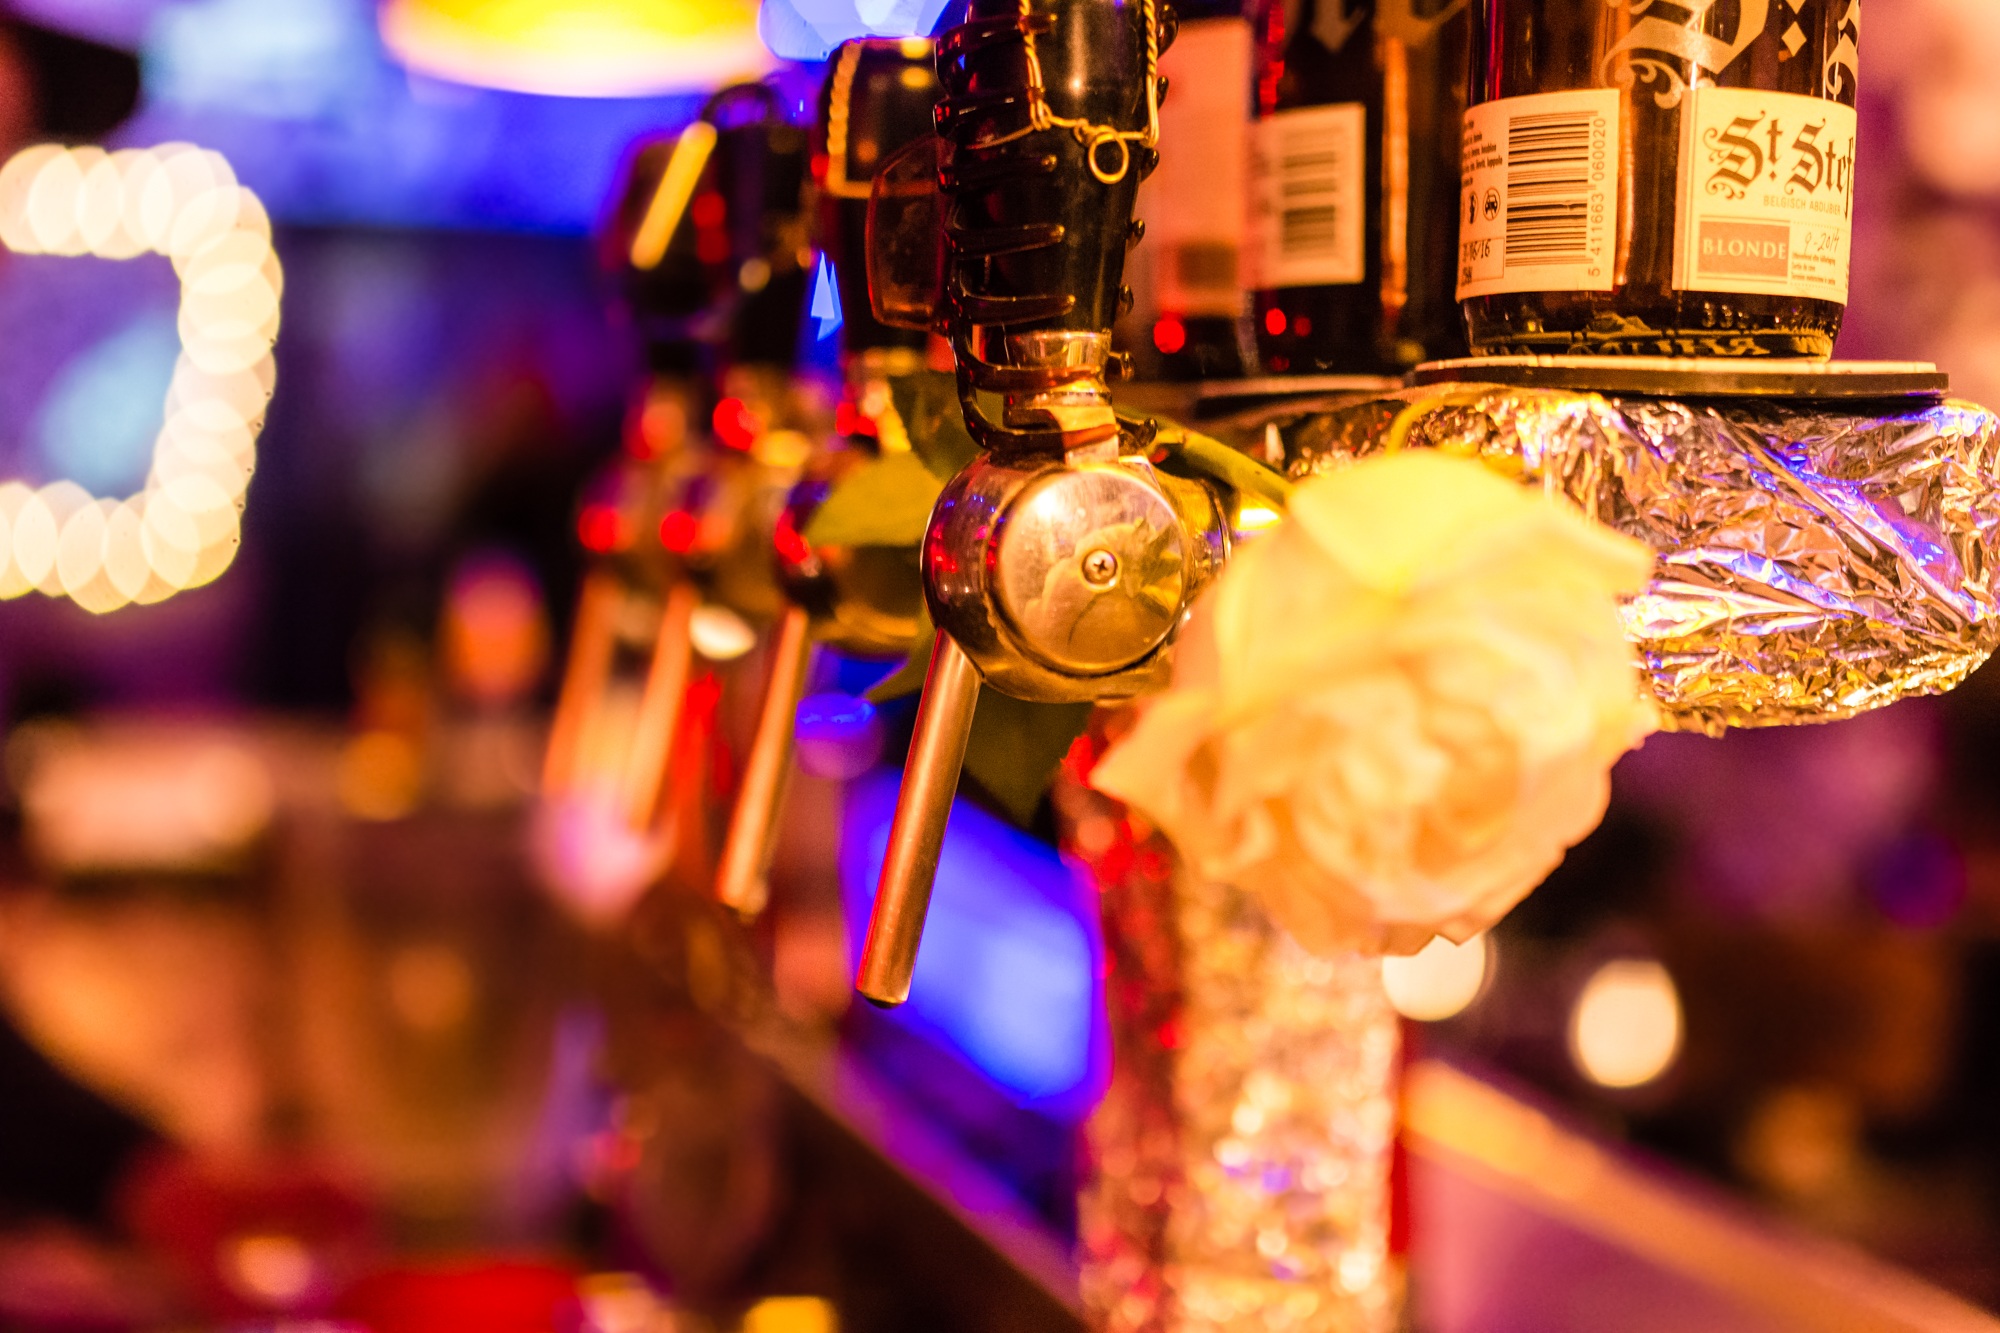
table, cafe, coffee, white, night, glass, restaurant, paris, bar, france, cup, evening, color, beverage, drink, espresso, meat, beer, alcohol, biere, friends, cool, bistro, drinking